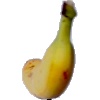
Label: Banana Lady Finger 1